History of Dianetics and Scientology

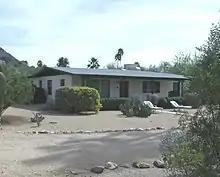
Hubbard's house in Phoenix, Arizona

Hubbard labelled Dianetics a "science", rather than considering it a religion. At that time his expressed views of religion were largely negative. He approached both the American Psychiatric Association and the American Medical Association, but neither took Dianetics seriously. Dr. Winter, hoping to have Dianetics accepted in the medical community, submitted papers outlining the principles and methodology of Dianetic therapy to the "Journal of the American Medical Association" and the "American Journal of Psychiatry" in 1949, but these were rejected. Much of the medical establishment and the Food and Drug Administration (FDA) were sceptical and critical of Dianetics; they regarded his ideas as pseudomedicine and pseudoscience. During the early 1950s, several Dianetics practitioners were arrested, charged with practicing medicine without a license.